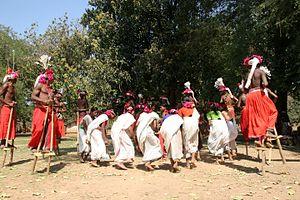
Les Murias sont des populations de langue dravidienne, vivant principalement dans les zones forestières ou boisées du District de Bastar en Inde.